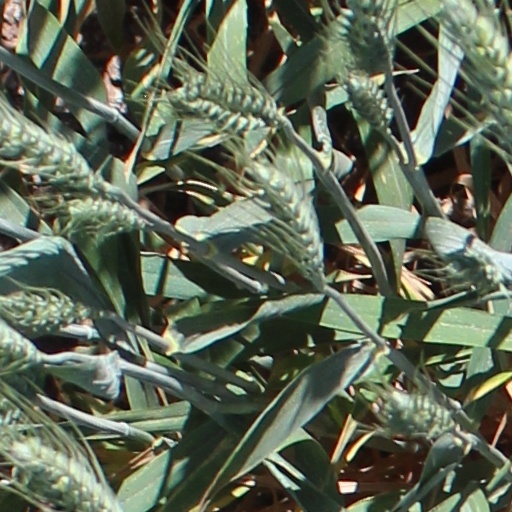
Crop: wheat